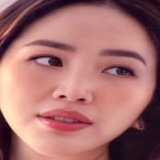
ca sĩ Bảo Thy